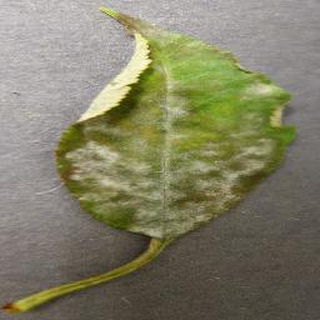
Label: cherry_powdery_mildew